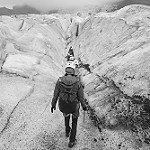
Label: B & W